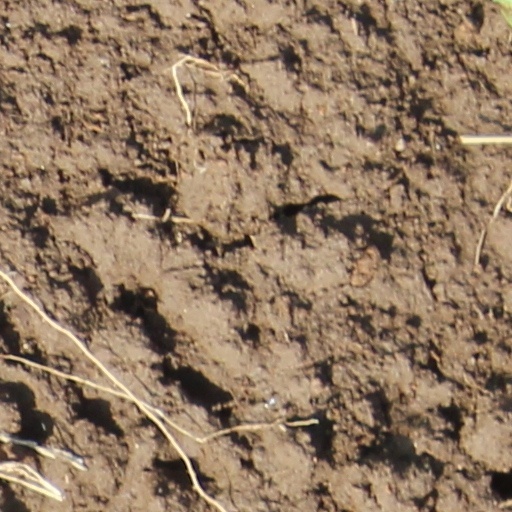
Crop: wheat